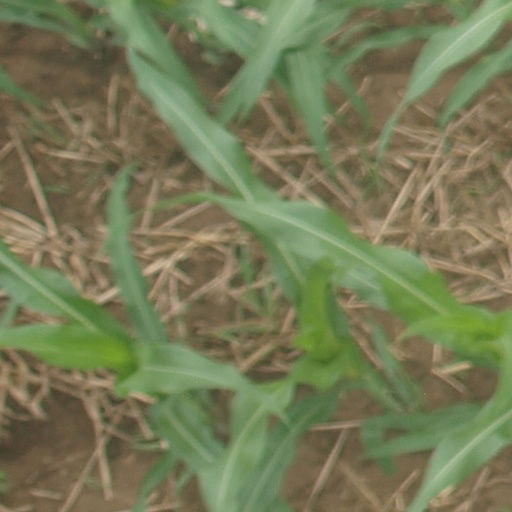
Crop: maize; corn